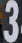
Number: 3